Amphiprion mccullochi

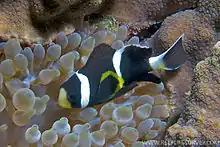
A. mccullochi juvenile on E. quadricolor

Amphiprion mccullochi, also known as whitesnout anemonefish or McCulloch's anemonefish, is a species of anemonefish found in subtropical waters at Lord Howe Island and Norfolk Island.. It was named for Allan McCulloch, a former Curator of Fishes at the Australian Museum, Sydney. Like all anemonefishes it forms a symbiotic mutualism with sea anemones and is unaffected by the stinging tentacles of the host anemone. It is a sequential hermaphrodite with a strict sized based dominance hierarchy: the female is largest, the breeding male is second largest, and the male non-breeders get progressively smaller as the hierarchy descends. They exhibit protandry, meaning the breeding male will change to female if the sole breeding female dies, with the largest non-breeder becomes the breeding male.